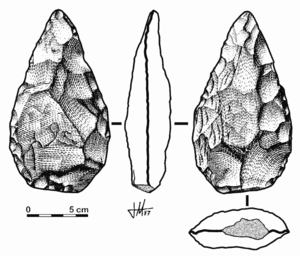
Biface ramassé sur une terrace fluviale de l'Esla, tributaire du Duero (Zamora, Espagne), daté de l'Acheuléen (Paléolithique inférieur)